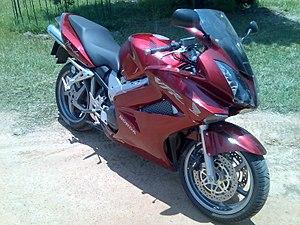
Moto routière sportive, la VFR de la gamme Honda s'est vu attribuer le titre de « reine des motos » par certaines critiques journalistes. Sa fiabilité, sa qualité de finition et sa neutralité de caractère en font une moto renommée. Elle utilise des moteurs à quatre cylindres en V d'une cylindrée variant de 400 à 1 200 cm³. Ces moteurs sont dérivés de ceux équipant les Honda VF750C dès 1982 eux-mêmes dérivés des NR500 de compétition. L'architecture en V constitue un bon compromis entre la performance d'un 4-cylindres en ligne et le caractère, les vibrations, la compacité d'un bicylindre.